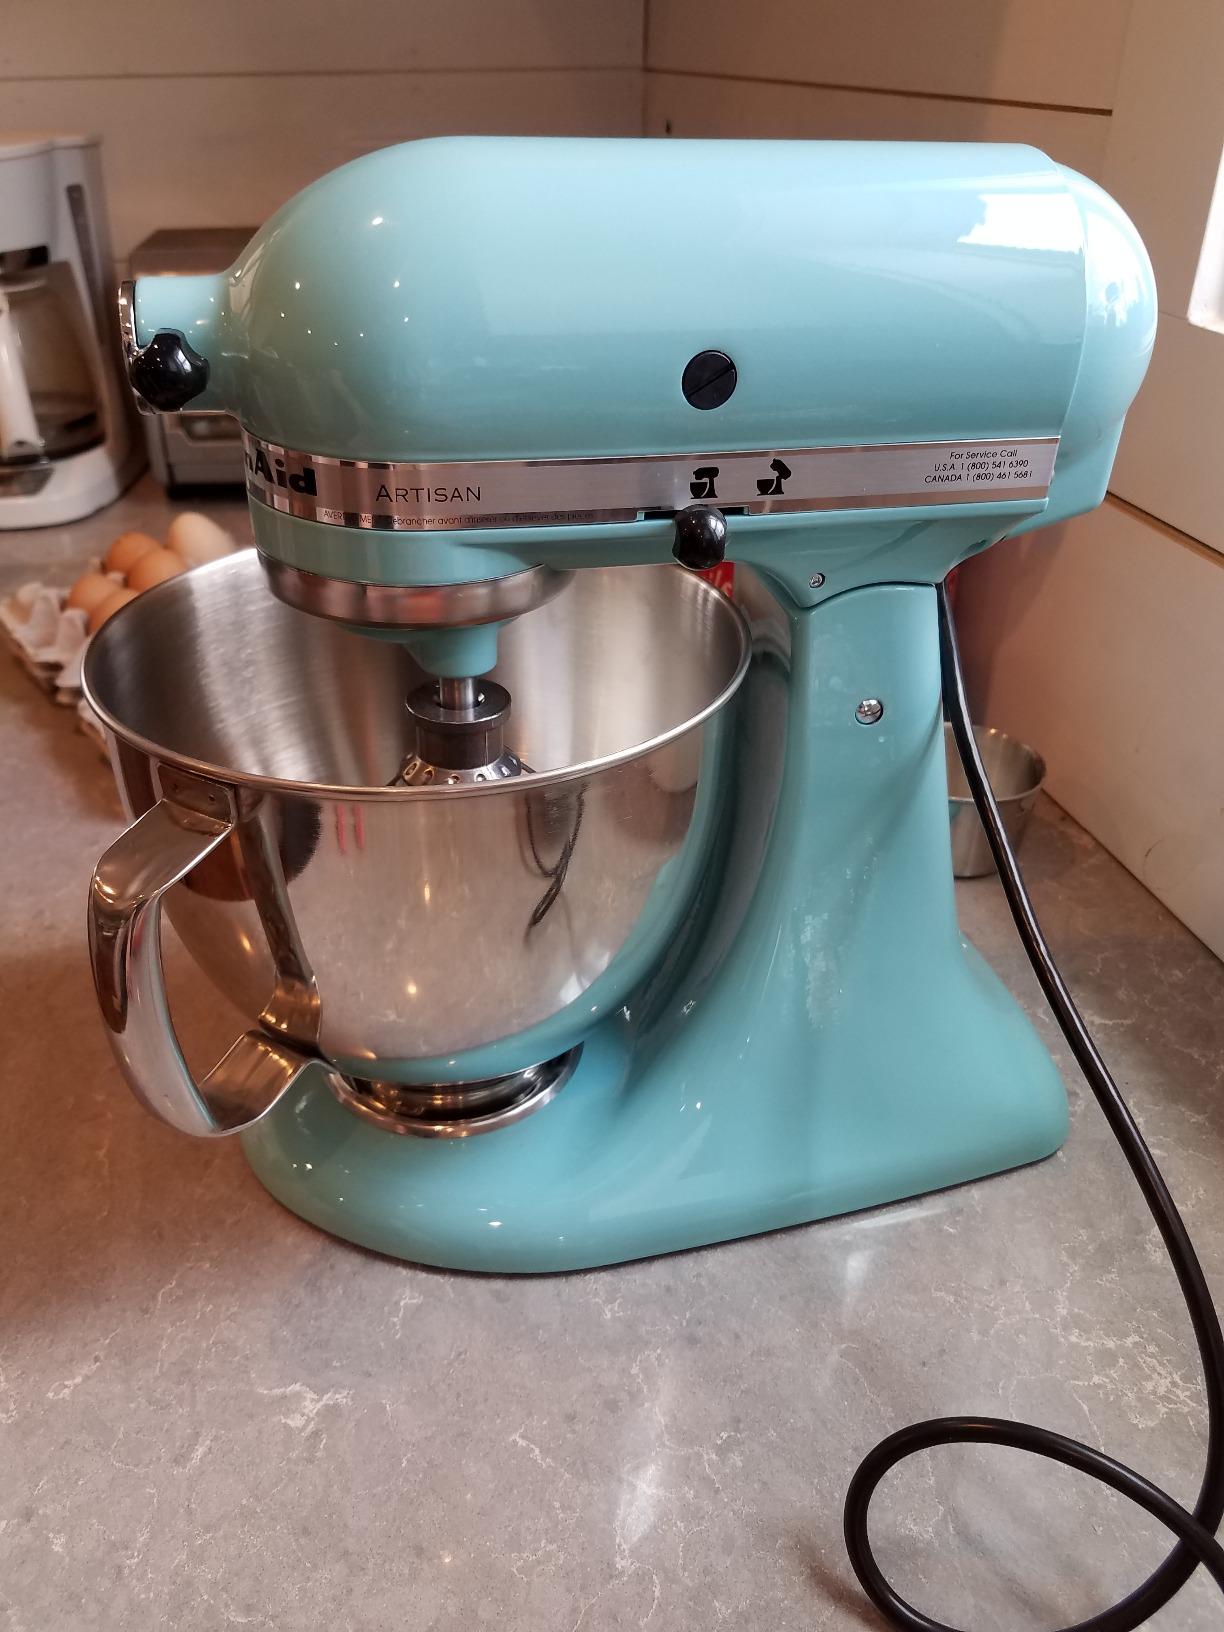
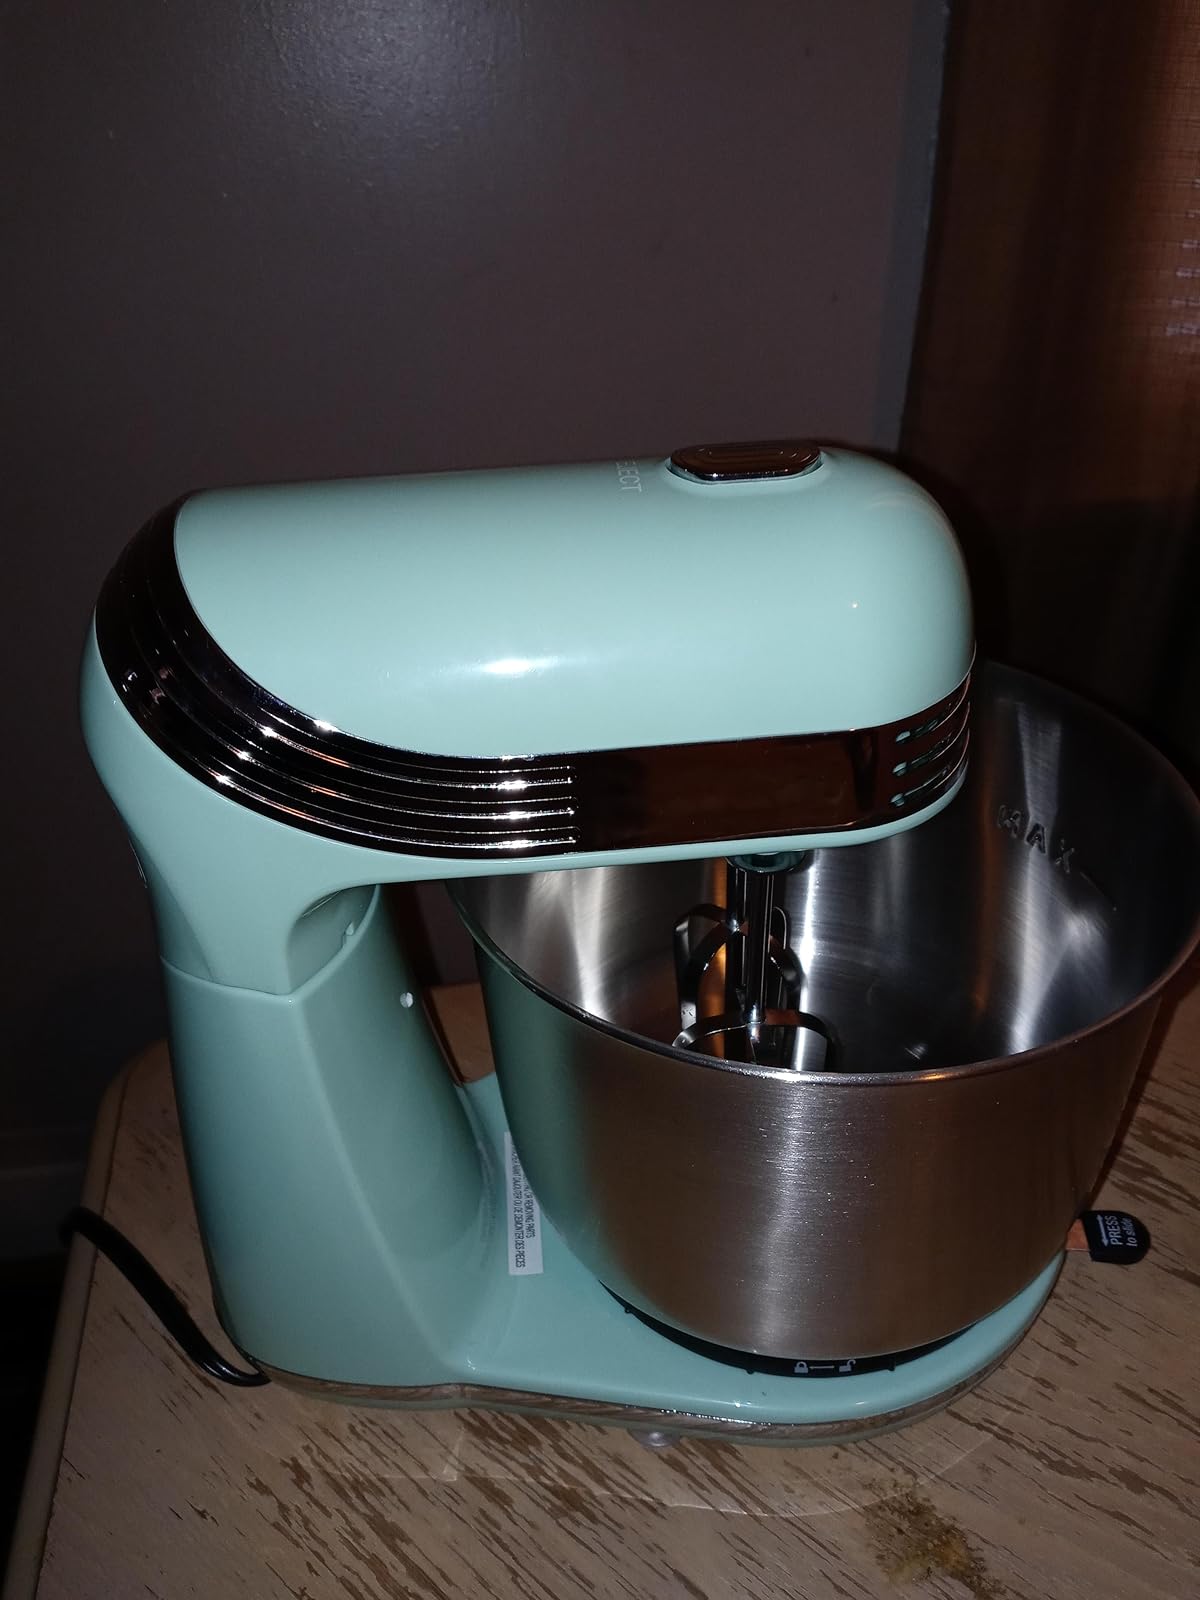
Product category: items_mixer
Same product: no